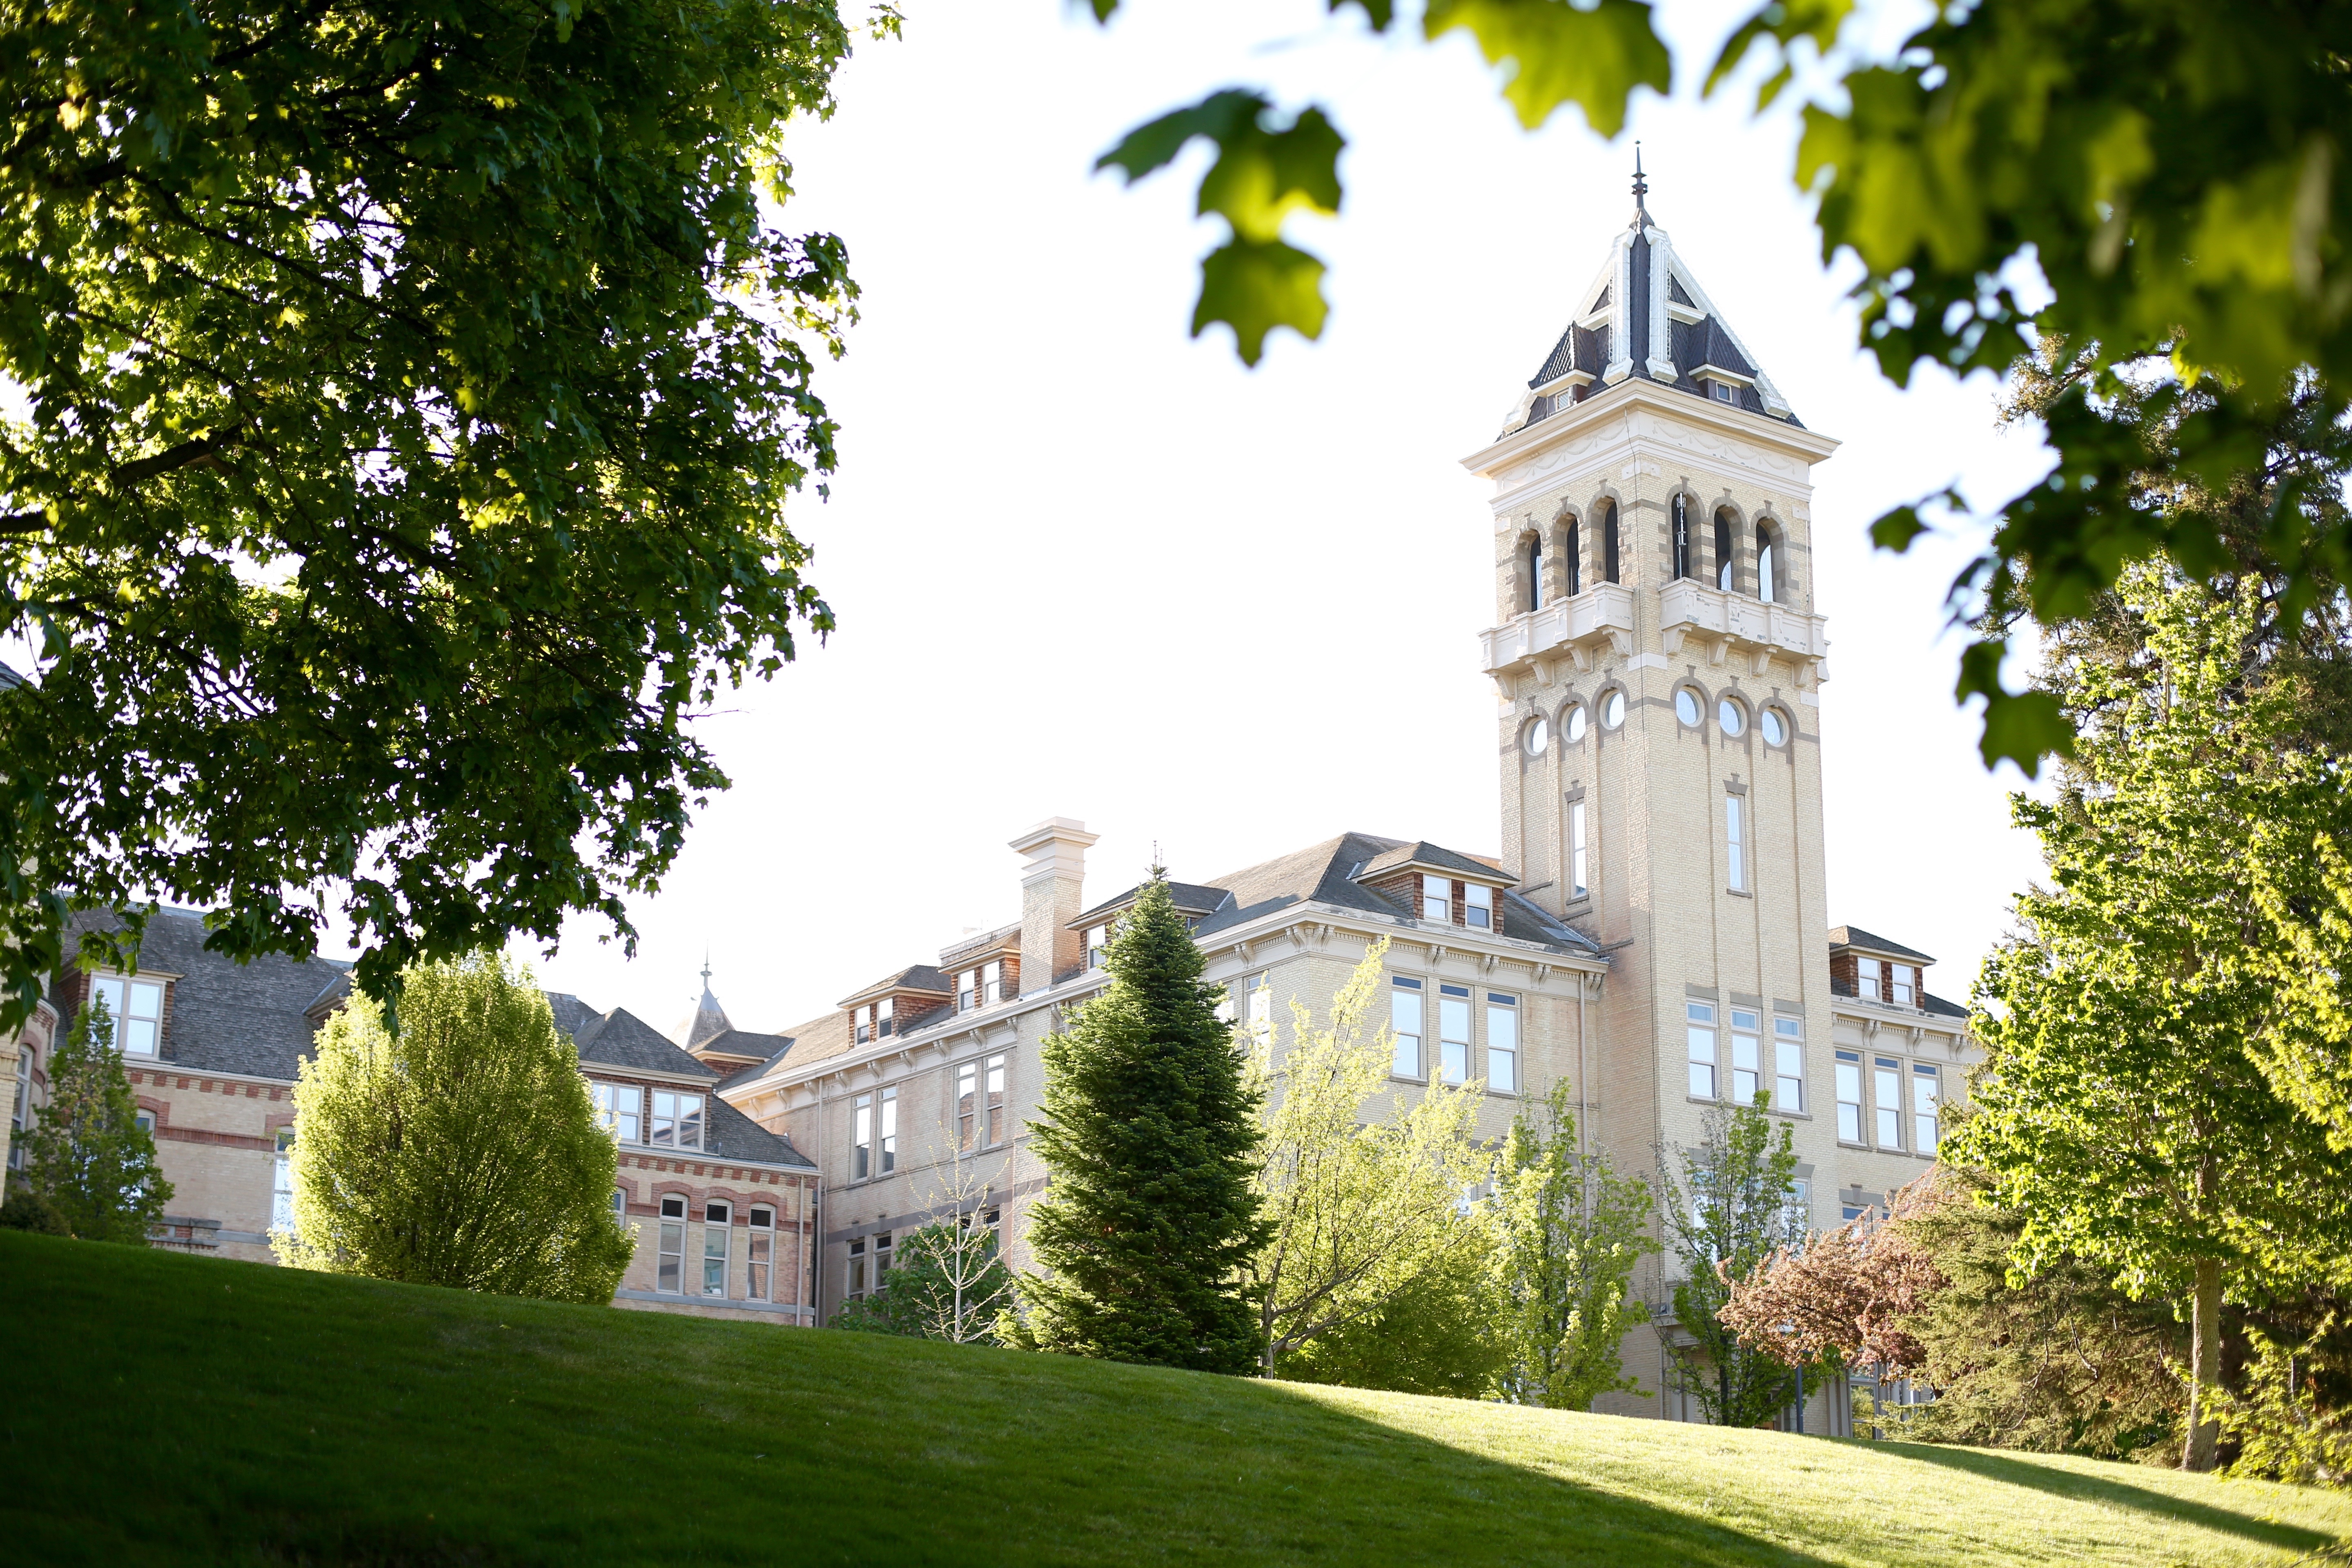
tree, lawn, mansion, house, building, chateau, home, facade, garden, university, campus, estate, manor house, stately home